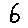
Label: 6